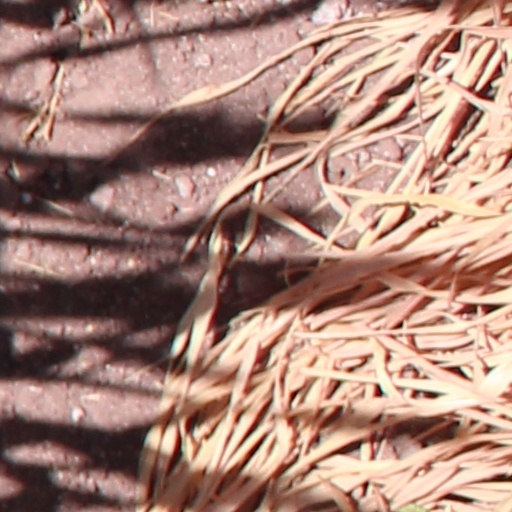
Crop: wheat